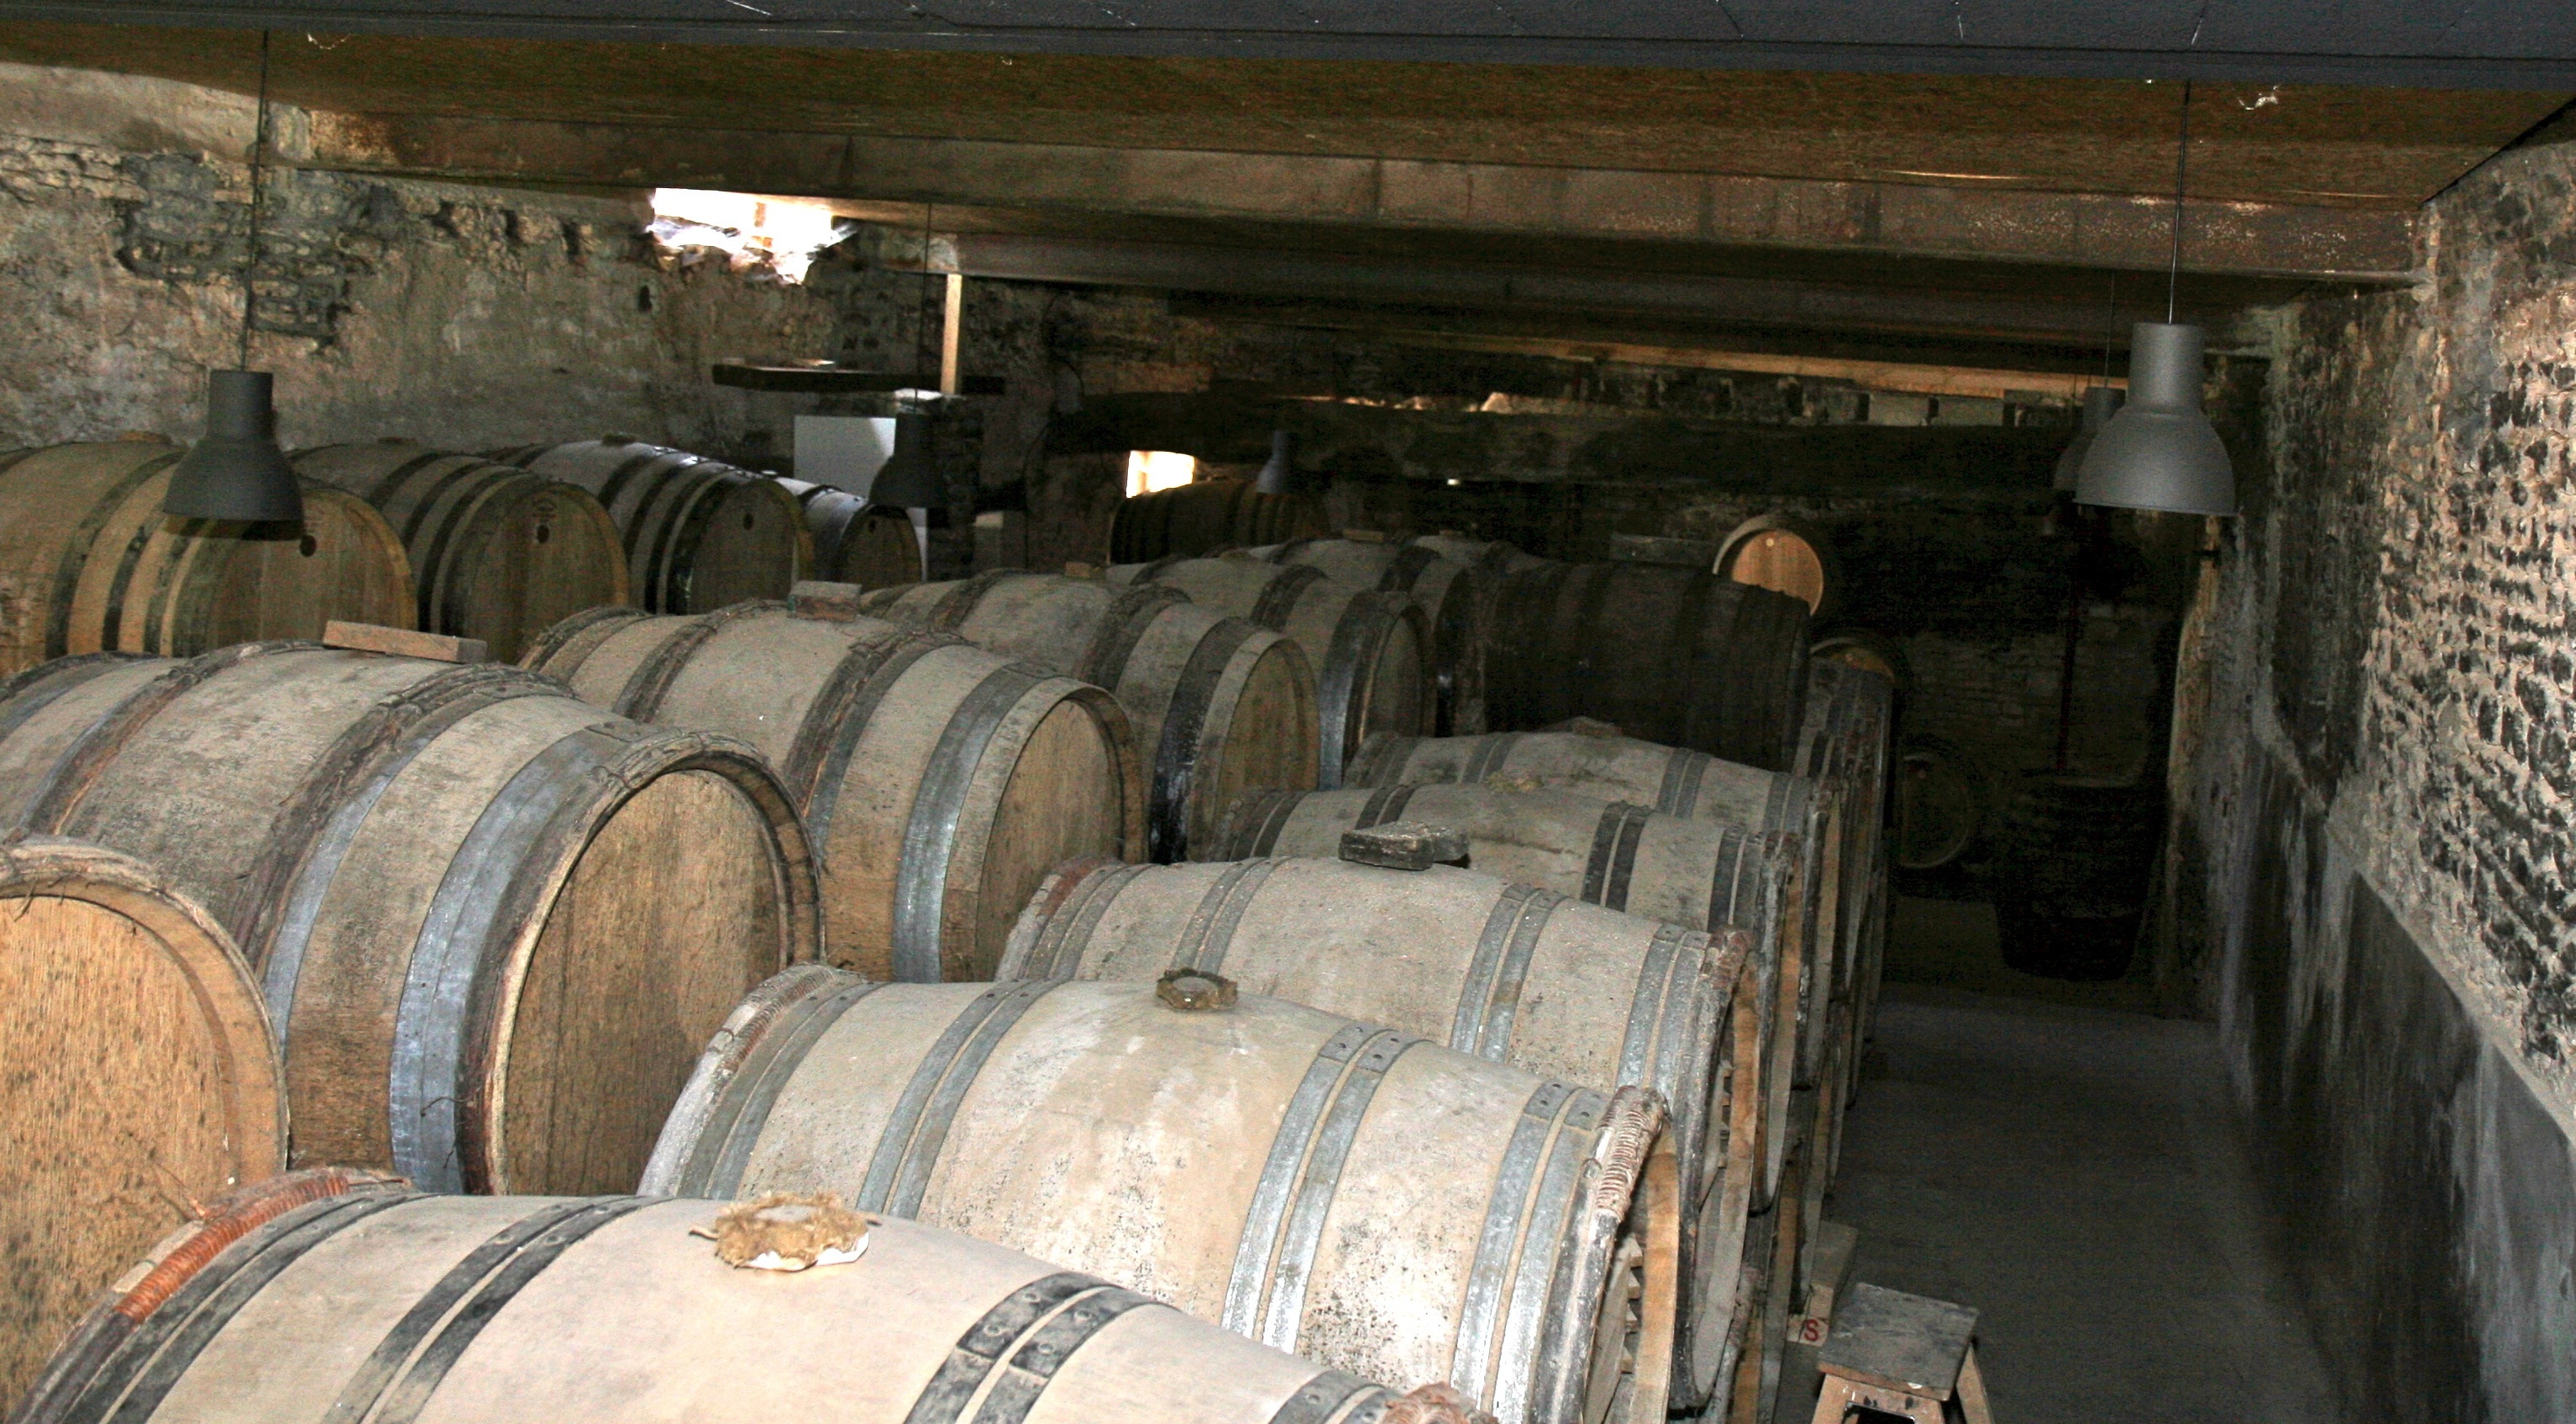
wood, old, barrel, stall, oak, spirit, cellar, calvados, man made object, ancient history